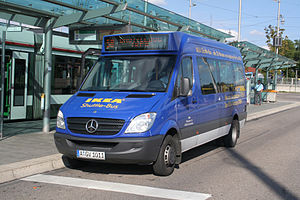
Mercedes-Benz Sprinter / Sprinter II (NCV 3/W906, 2006−)
Mercedes-Benz Sprinter er en serie af varebiler fra bilfabrikanten Mercedes-Benz. Modellen afløste Mercedes-Benz T1 i februar 1995. I 2006 kom anden generation af Sprinter, som er næsten identisk med Volkswagen Crafter, på markedet. I Nordamerika sælges Sprinter også som Freightliner og i perioder også som Dodge.